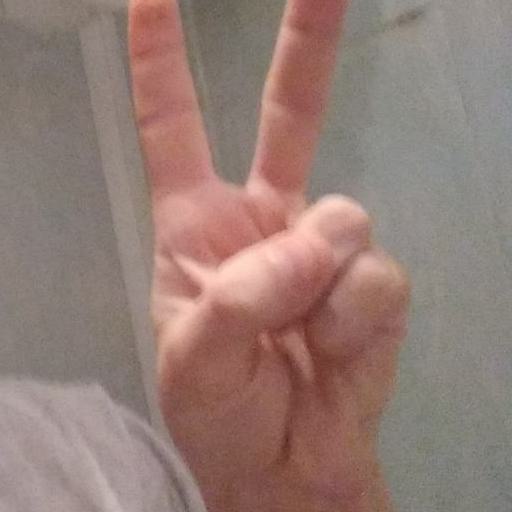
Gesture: peace